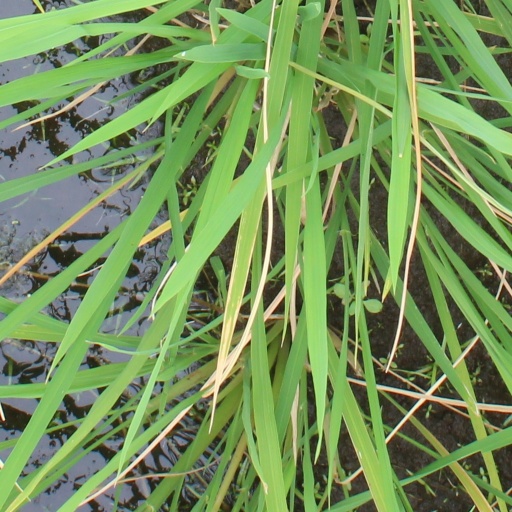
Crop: rice